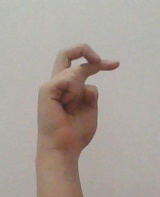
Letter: zay